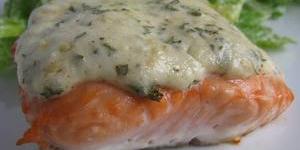
salmon al horno con queso